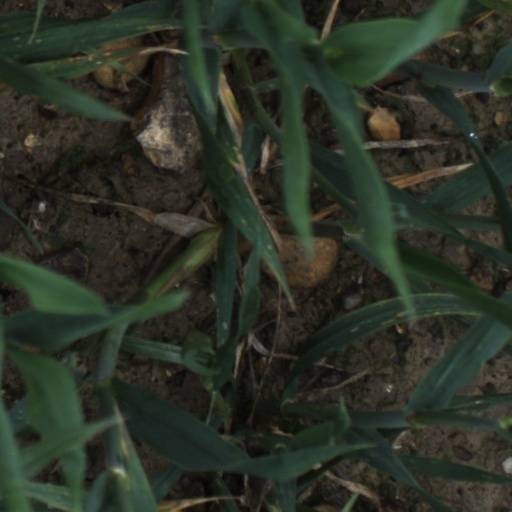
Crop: wheat